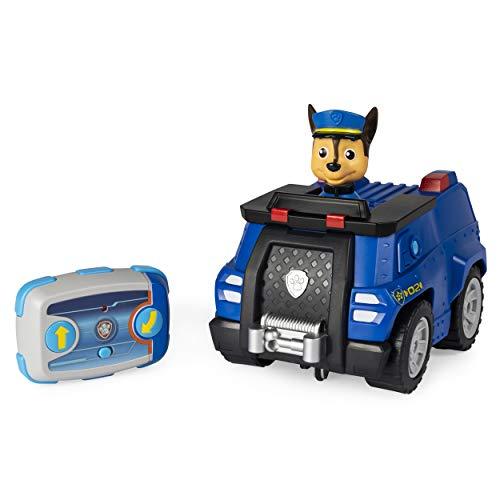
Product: PAW Patrol, Chase Remote Control Police Cruiser with 2-Way Steering, for Kids Aged 3 and Up
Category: Toys & Games | Kids' Electronics | Remote- & App-Controlled Figures & Robots
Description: Official Paw Patrol RC vehicle: This Paw Patrol remote control vehicle Looks just like Chase’s police cruiser With authentic details and Chase molded in the driver's seat, The RC police cruiser is ready for exciting rescue missions.
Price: $18.99
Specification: ProductDimensions:8.4x5x6.3inches|ItemWeight:14.4ounces|ShippingWeight:1.24pounds(Viewshippingratesandpolicies)|ASIN:B07T32R5DF|Itemmodelnumber:6054623|Manufacturerrecommendedage:4-6years